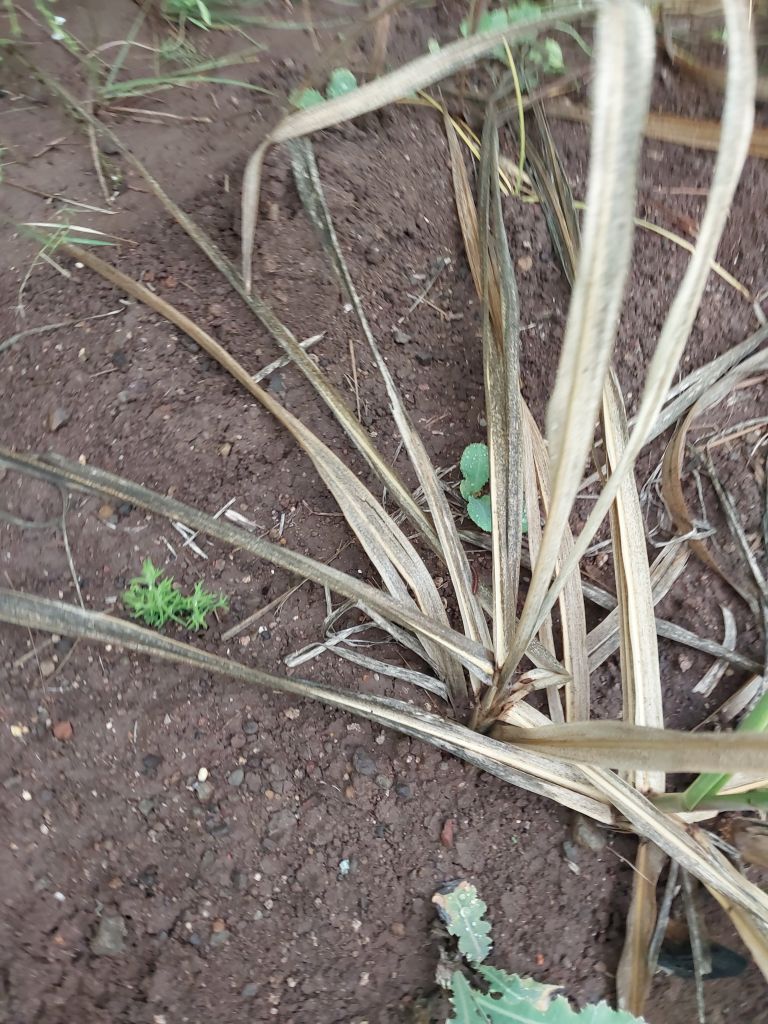
Label: Sett Rot